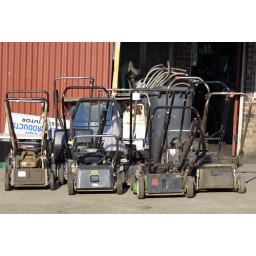
6th February 2007The lawnmower repair shop next door to my office. This is in the (very exciting) car park.